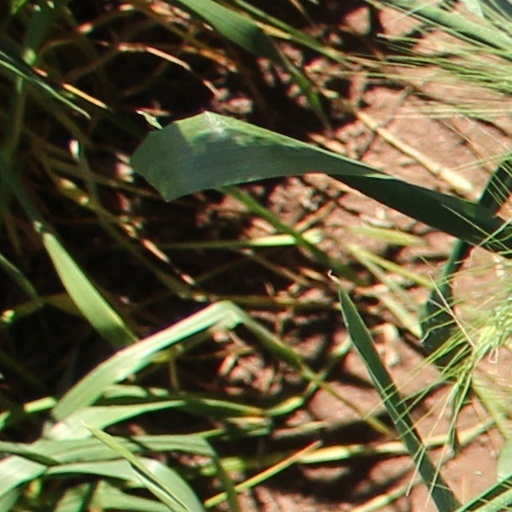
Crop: wheat